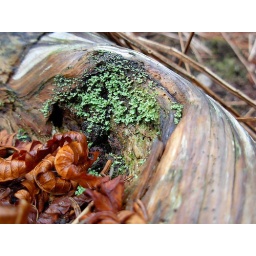
The forest floor plays a symphony with each part complementing the other in a lovely, natural flow.